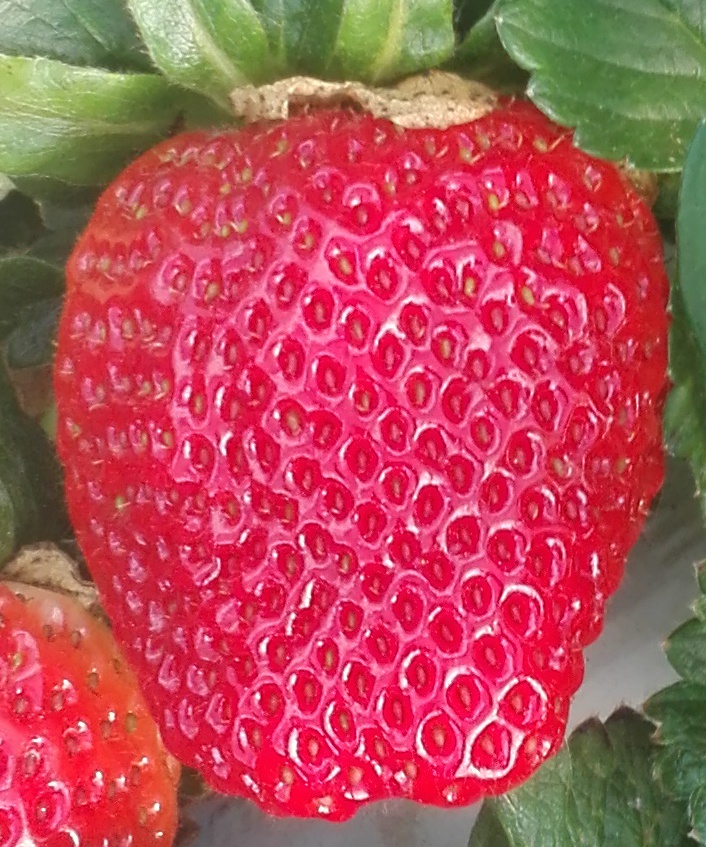
Label: Strawberry